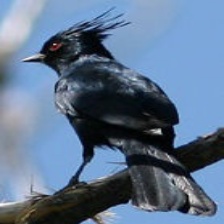
Species: PHAINOPEPLA
Scientific name: PHAINOPEPLA NITENS